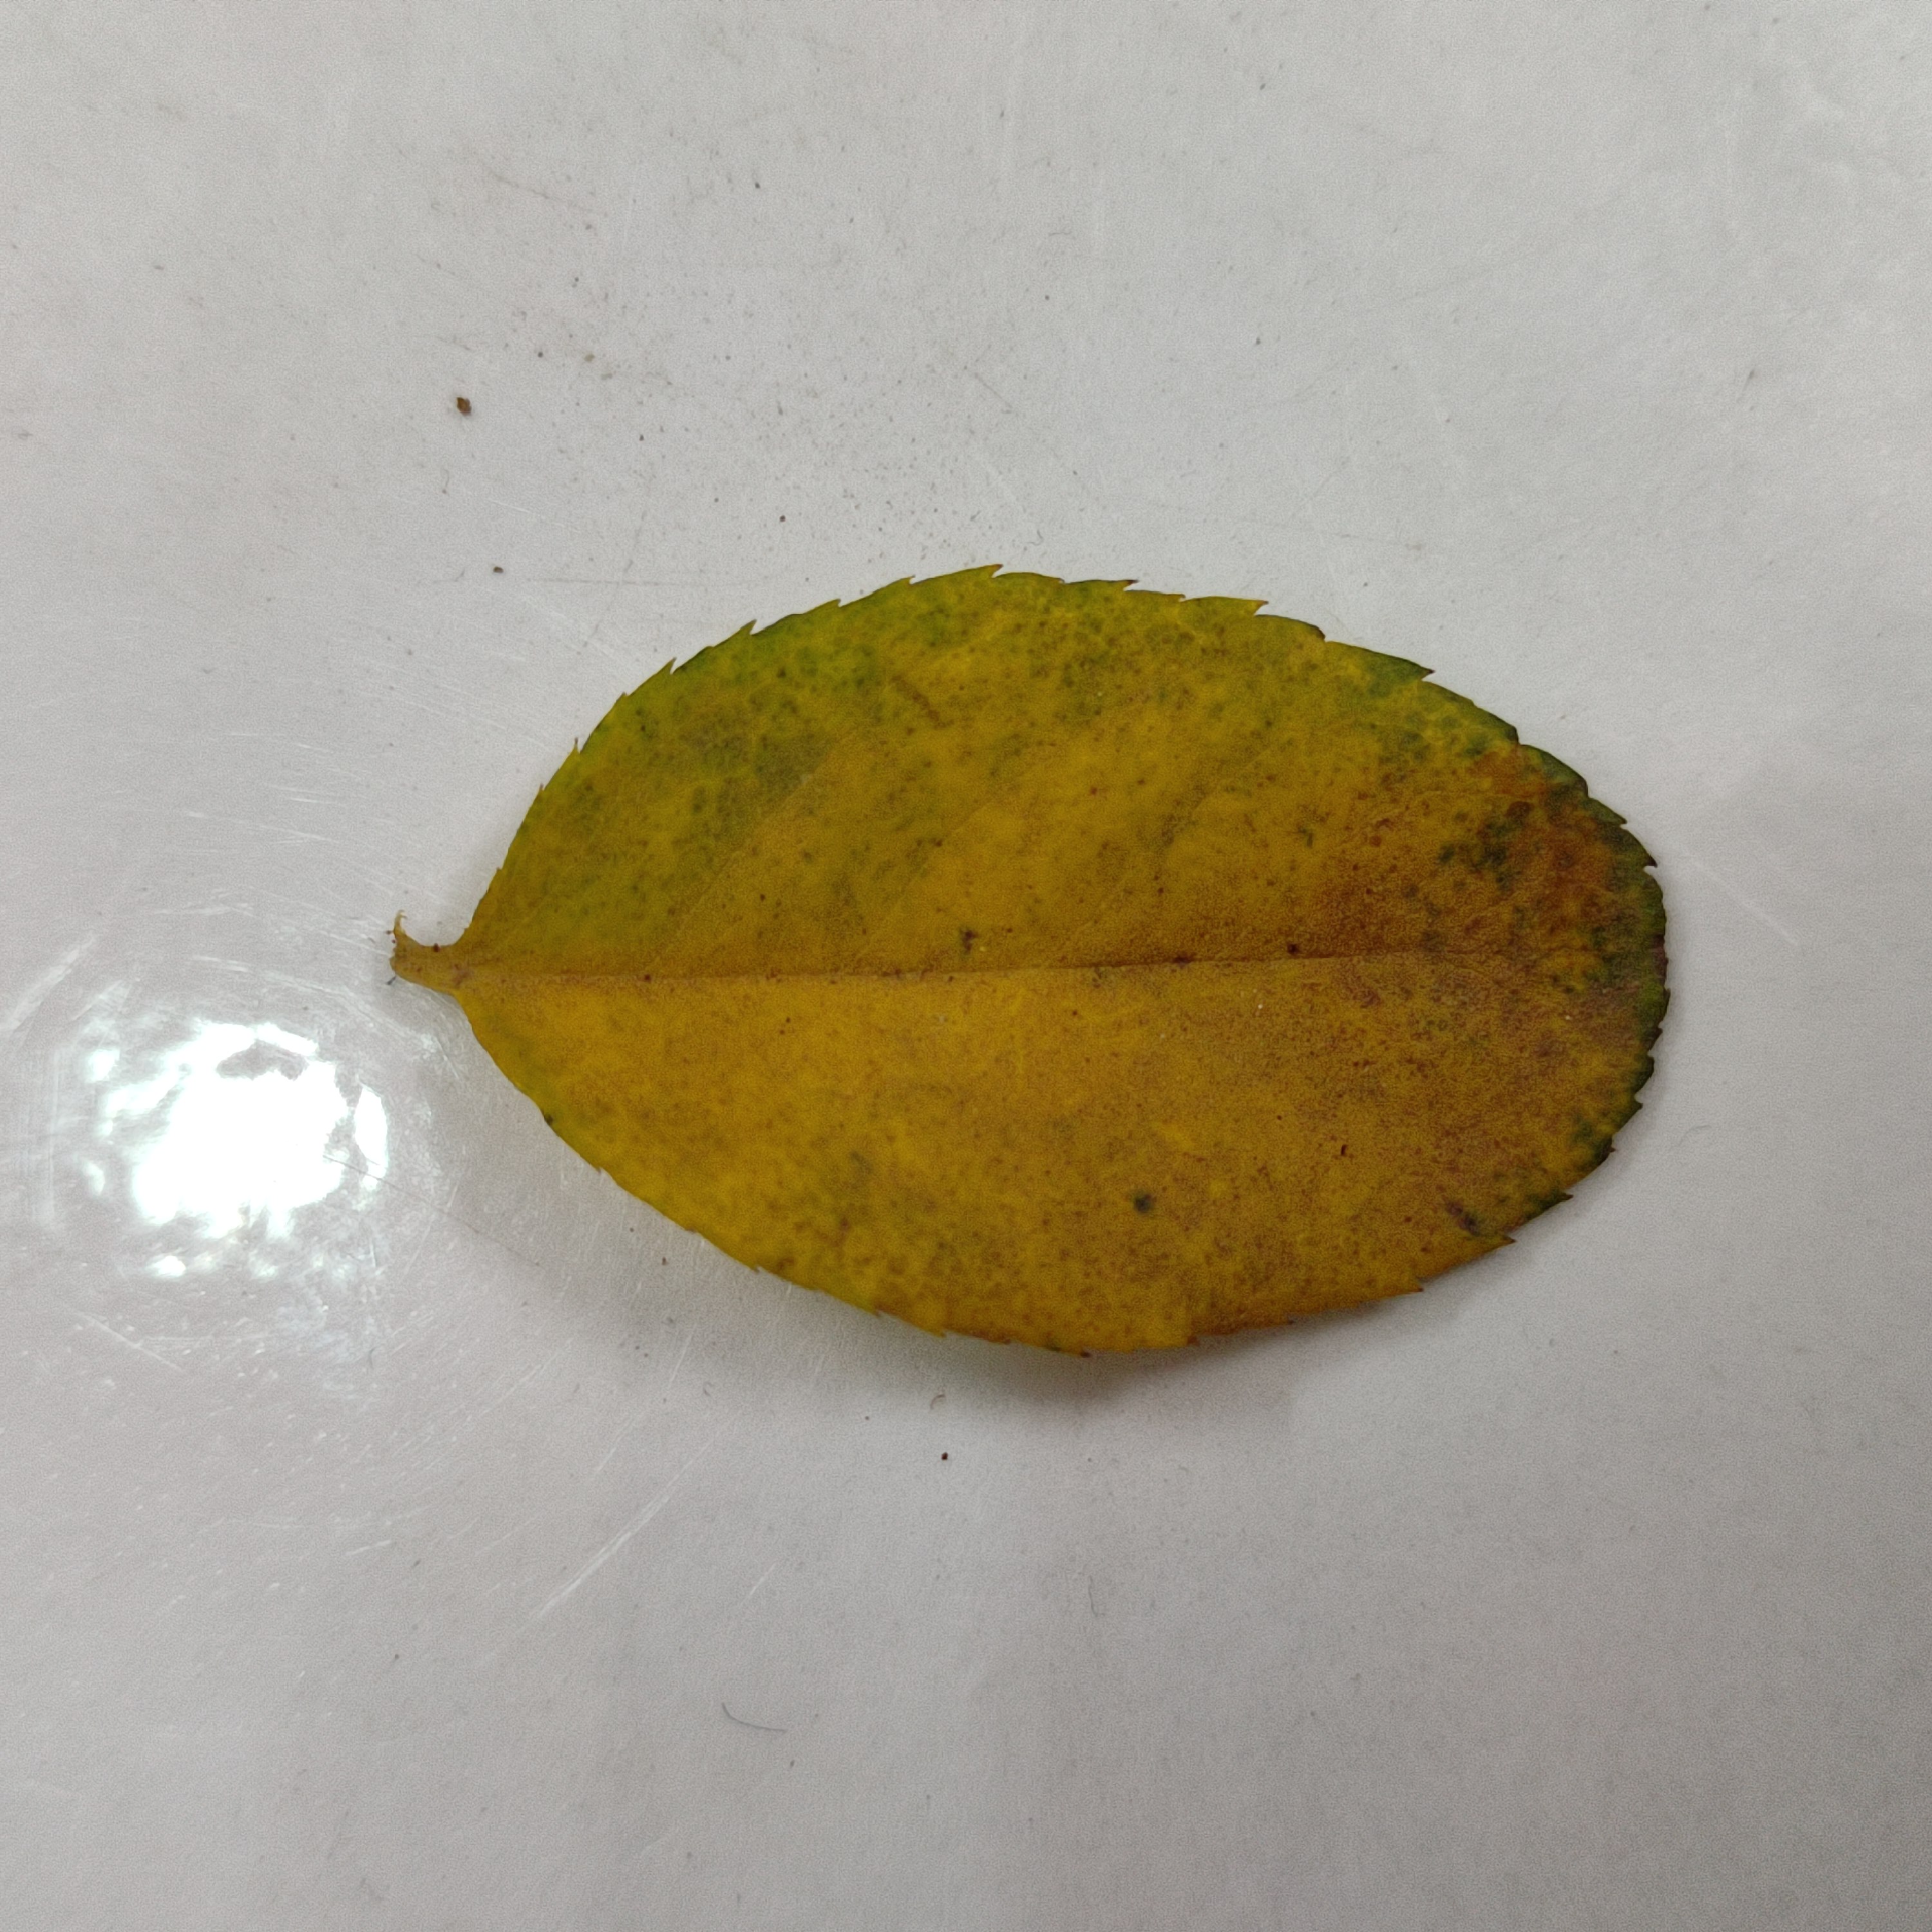
Label: Yellow Mosaic Virus